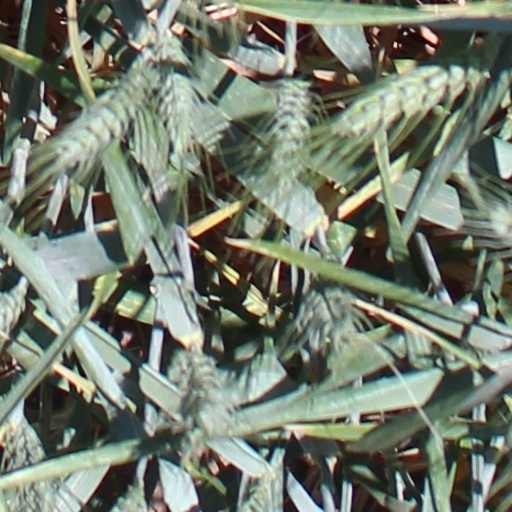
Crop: wheat